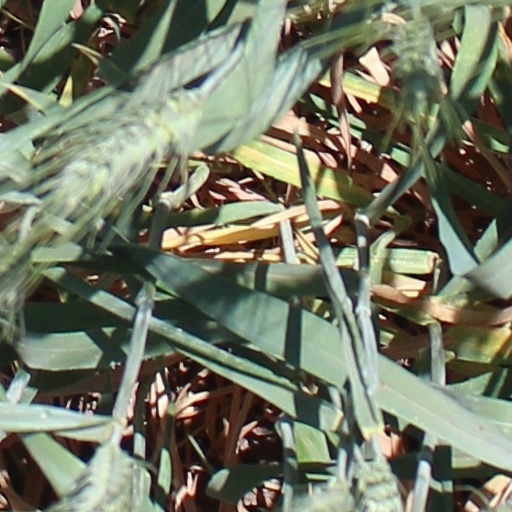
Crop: wheat